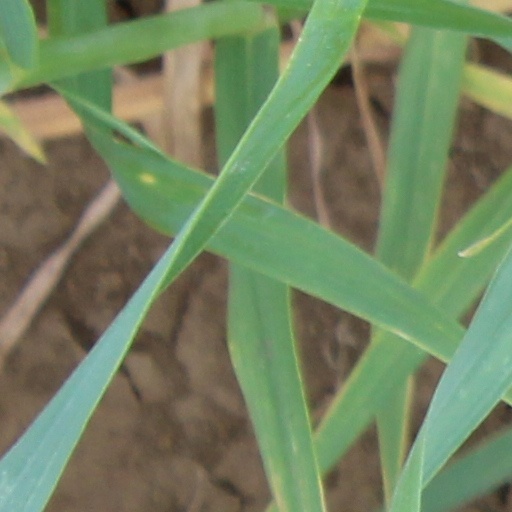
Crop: wheat